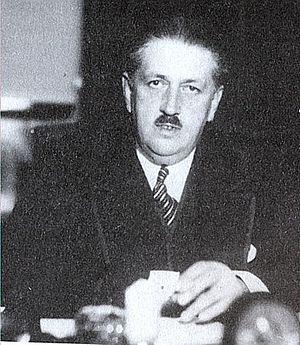
Le comte Jan Szembek, né le 11 juillet 1881 à Poręba Żegoty en Autriche-Hongrie et décédé le 9 juillet 1945 à Estoril au Portugal, est un diplomate polonais. Il est l'un des plus influents diplomates des dernières années de la Deuxième République polonaise et un proche associé de Józef Beck.